Alinaghi Alikhani

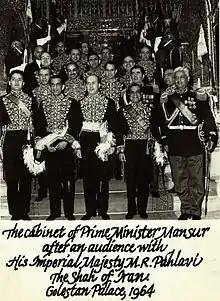
Alinaghi Alikhani (first row, far left) in the inauguration of Cabinet of Mansur on 7 March 1964

Alikhani returned to Iran in 1957 and started his career at the economic analysis department of SAVAK. Next he worked at the National Oil Company and became a consultant to the Tehran Trade Chamber. Alikhani was made the minister of industry and commerce in 1963. Next he was named the minister of economy on 19 February 1963 when the ministry was first established. In fact, Alikhani was asked to involve in the establishment of the ministry of economy transforming the ministry of industry and commerce. The cabinet was headed by Prime Minister Asadollah Alam, and Jahangir Tafazzoli recommended him to appoint Alikhani to the post.